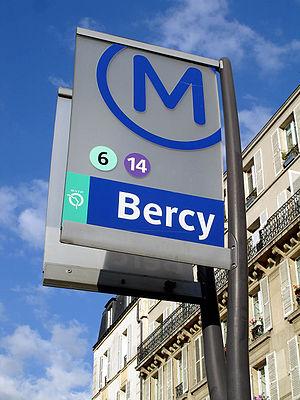
Totem de la station Bercy du métro de Paris, France.
Bercy est une station des lignes 6 et 14 du métro de Paris, située dans le 12ᵉ arrondissement de Paris.